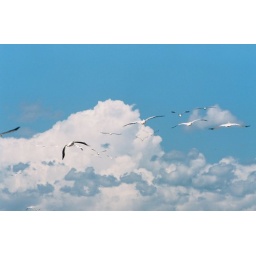
flight: in white and blue